Guilsborough

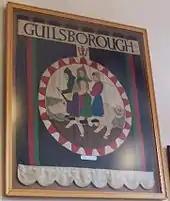
Tapestry in the village hall, created by the Women's Institute

Her friends were thus apprehended riding on the back of a sow between Guilsborough and Ravensthorpe and were taken into custody and hanged, thus they were all reunited in death. The problem with this story is that, although Agnes Brown remains a constant upon the pig's back, her companions swap names depending on the version being read. Three witches were on the pig, but the potential riders, other than Agnes Brown (who appears as one of the riders in all versions), are: Kathryn Gardiner, Alice Abbott, Alice Harrys and Ioan/Joan Lucas. It would appear from records that all of these accused stood trial together, however the reporting only covers the hangings of one day in 1612, so the fates of the others are not known.